Windows Neptune

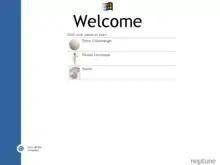
Neptune login screen

Neptune largely resembled Windows 2000, but some new features were introduced. Neptune included a logon screen similar to that later used in Windows XP. A firewall new to Neptune was later integrated into Windows XP as the Windows Firewall. Neptune also experimented with a new HTML and Win32-based user interface originally intended for Windows Me, called Activity Centers, for task-centered operations.